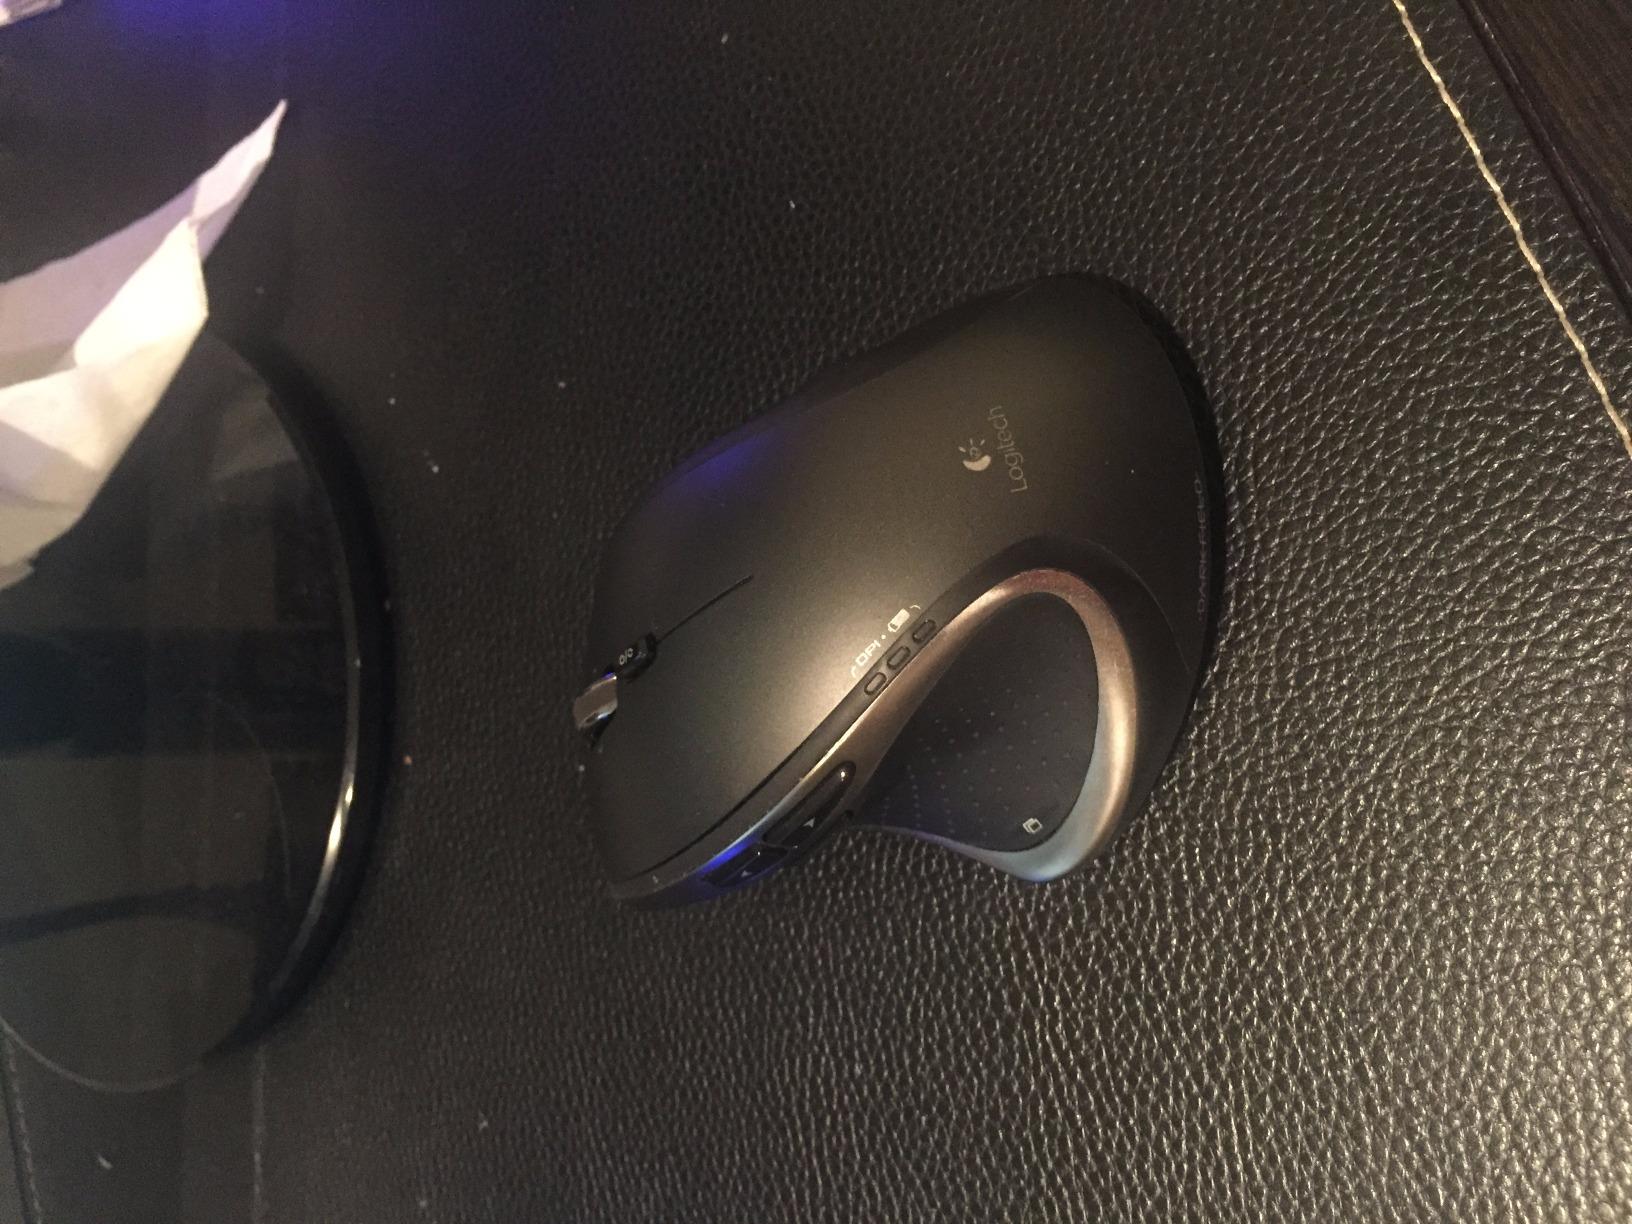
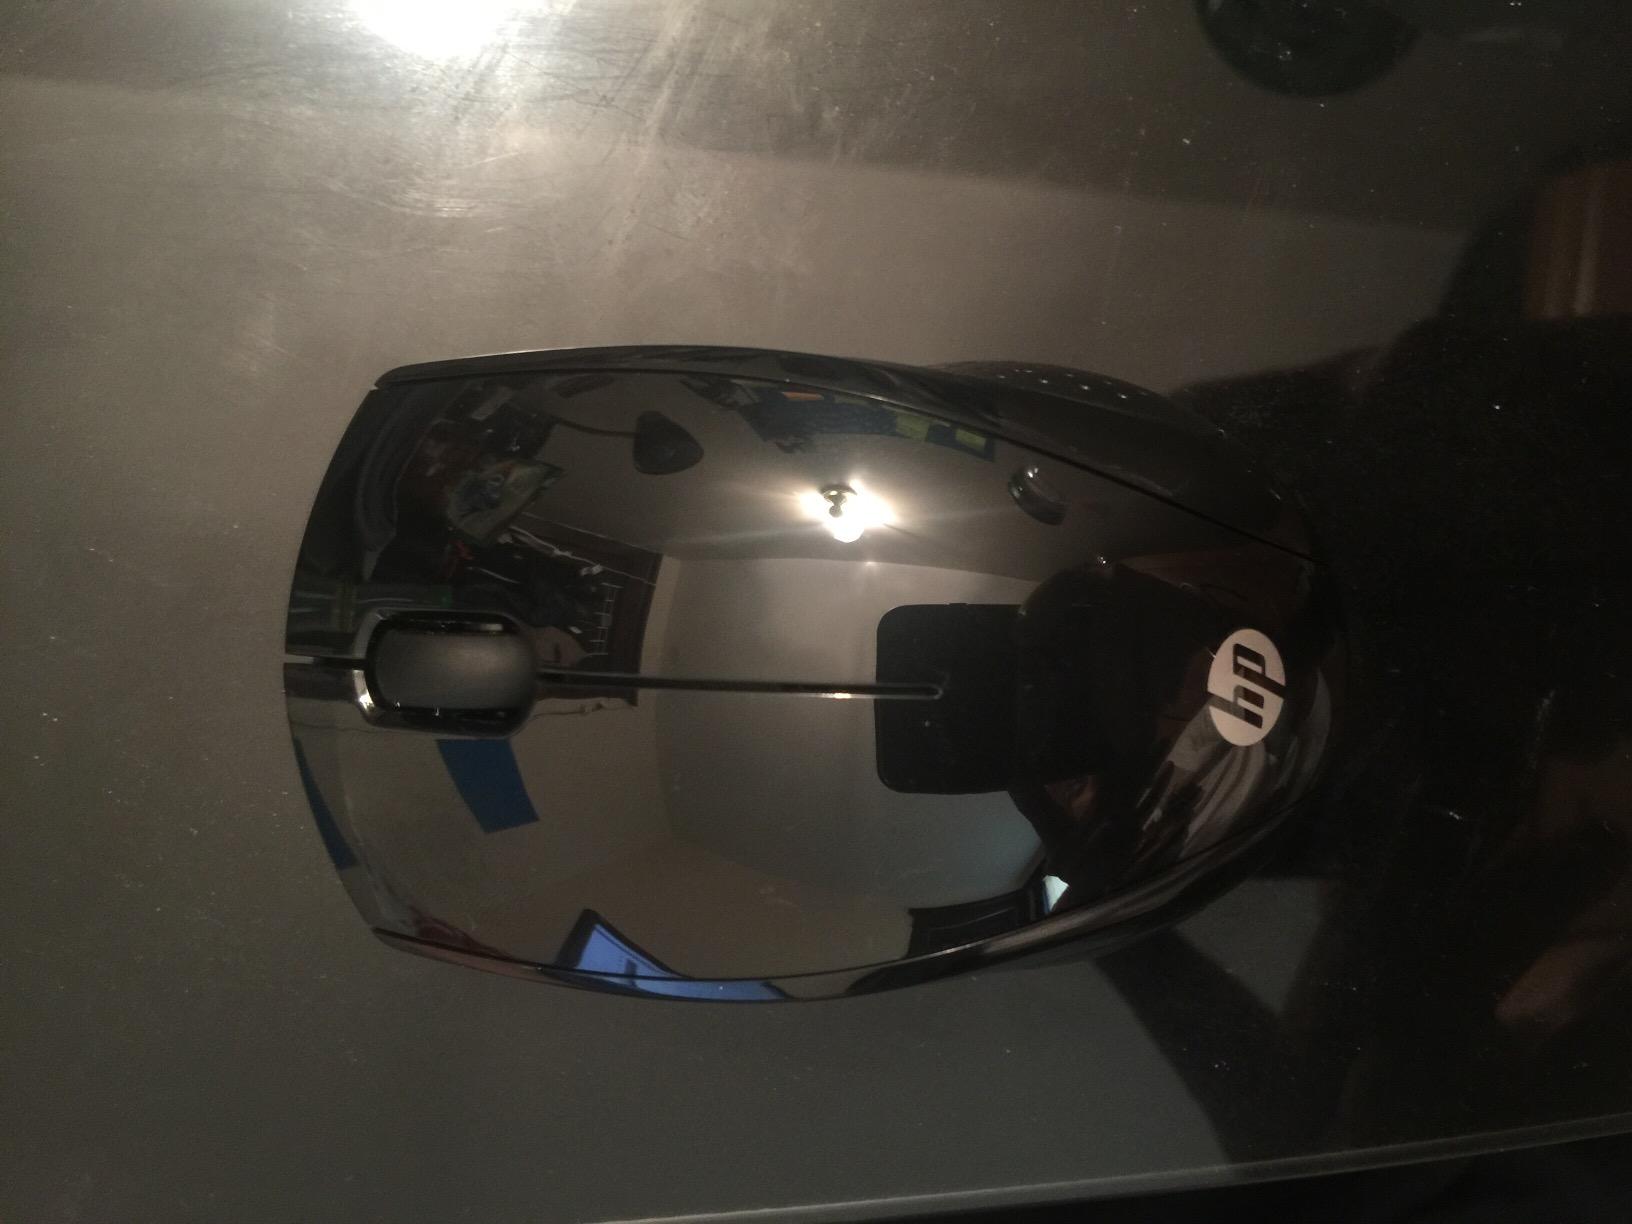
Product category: mouse
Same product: no